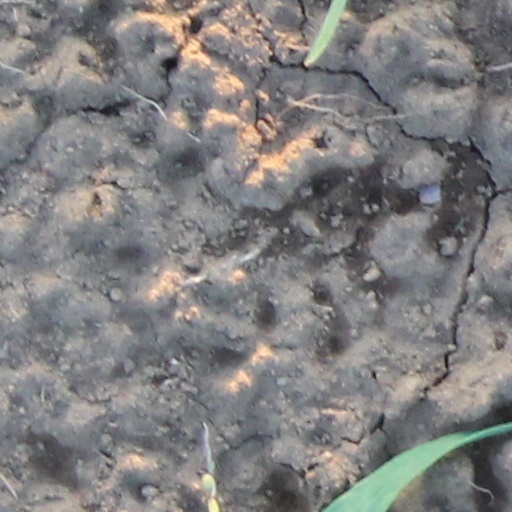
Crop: wheat